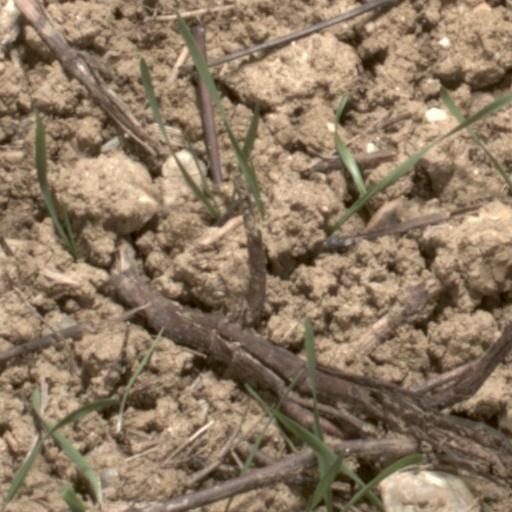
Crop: wheat